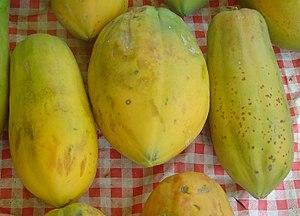
La papaye est le fruit comestible du papayer, un arbre originaire du Mexique.